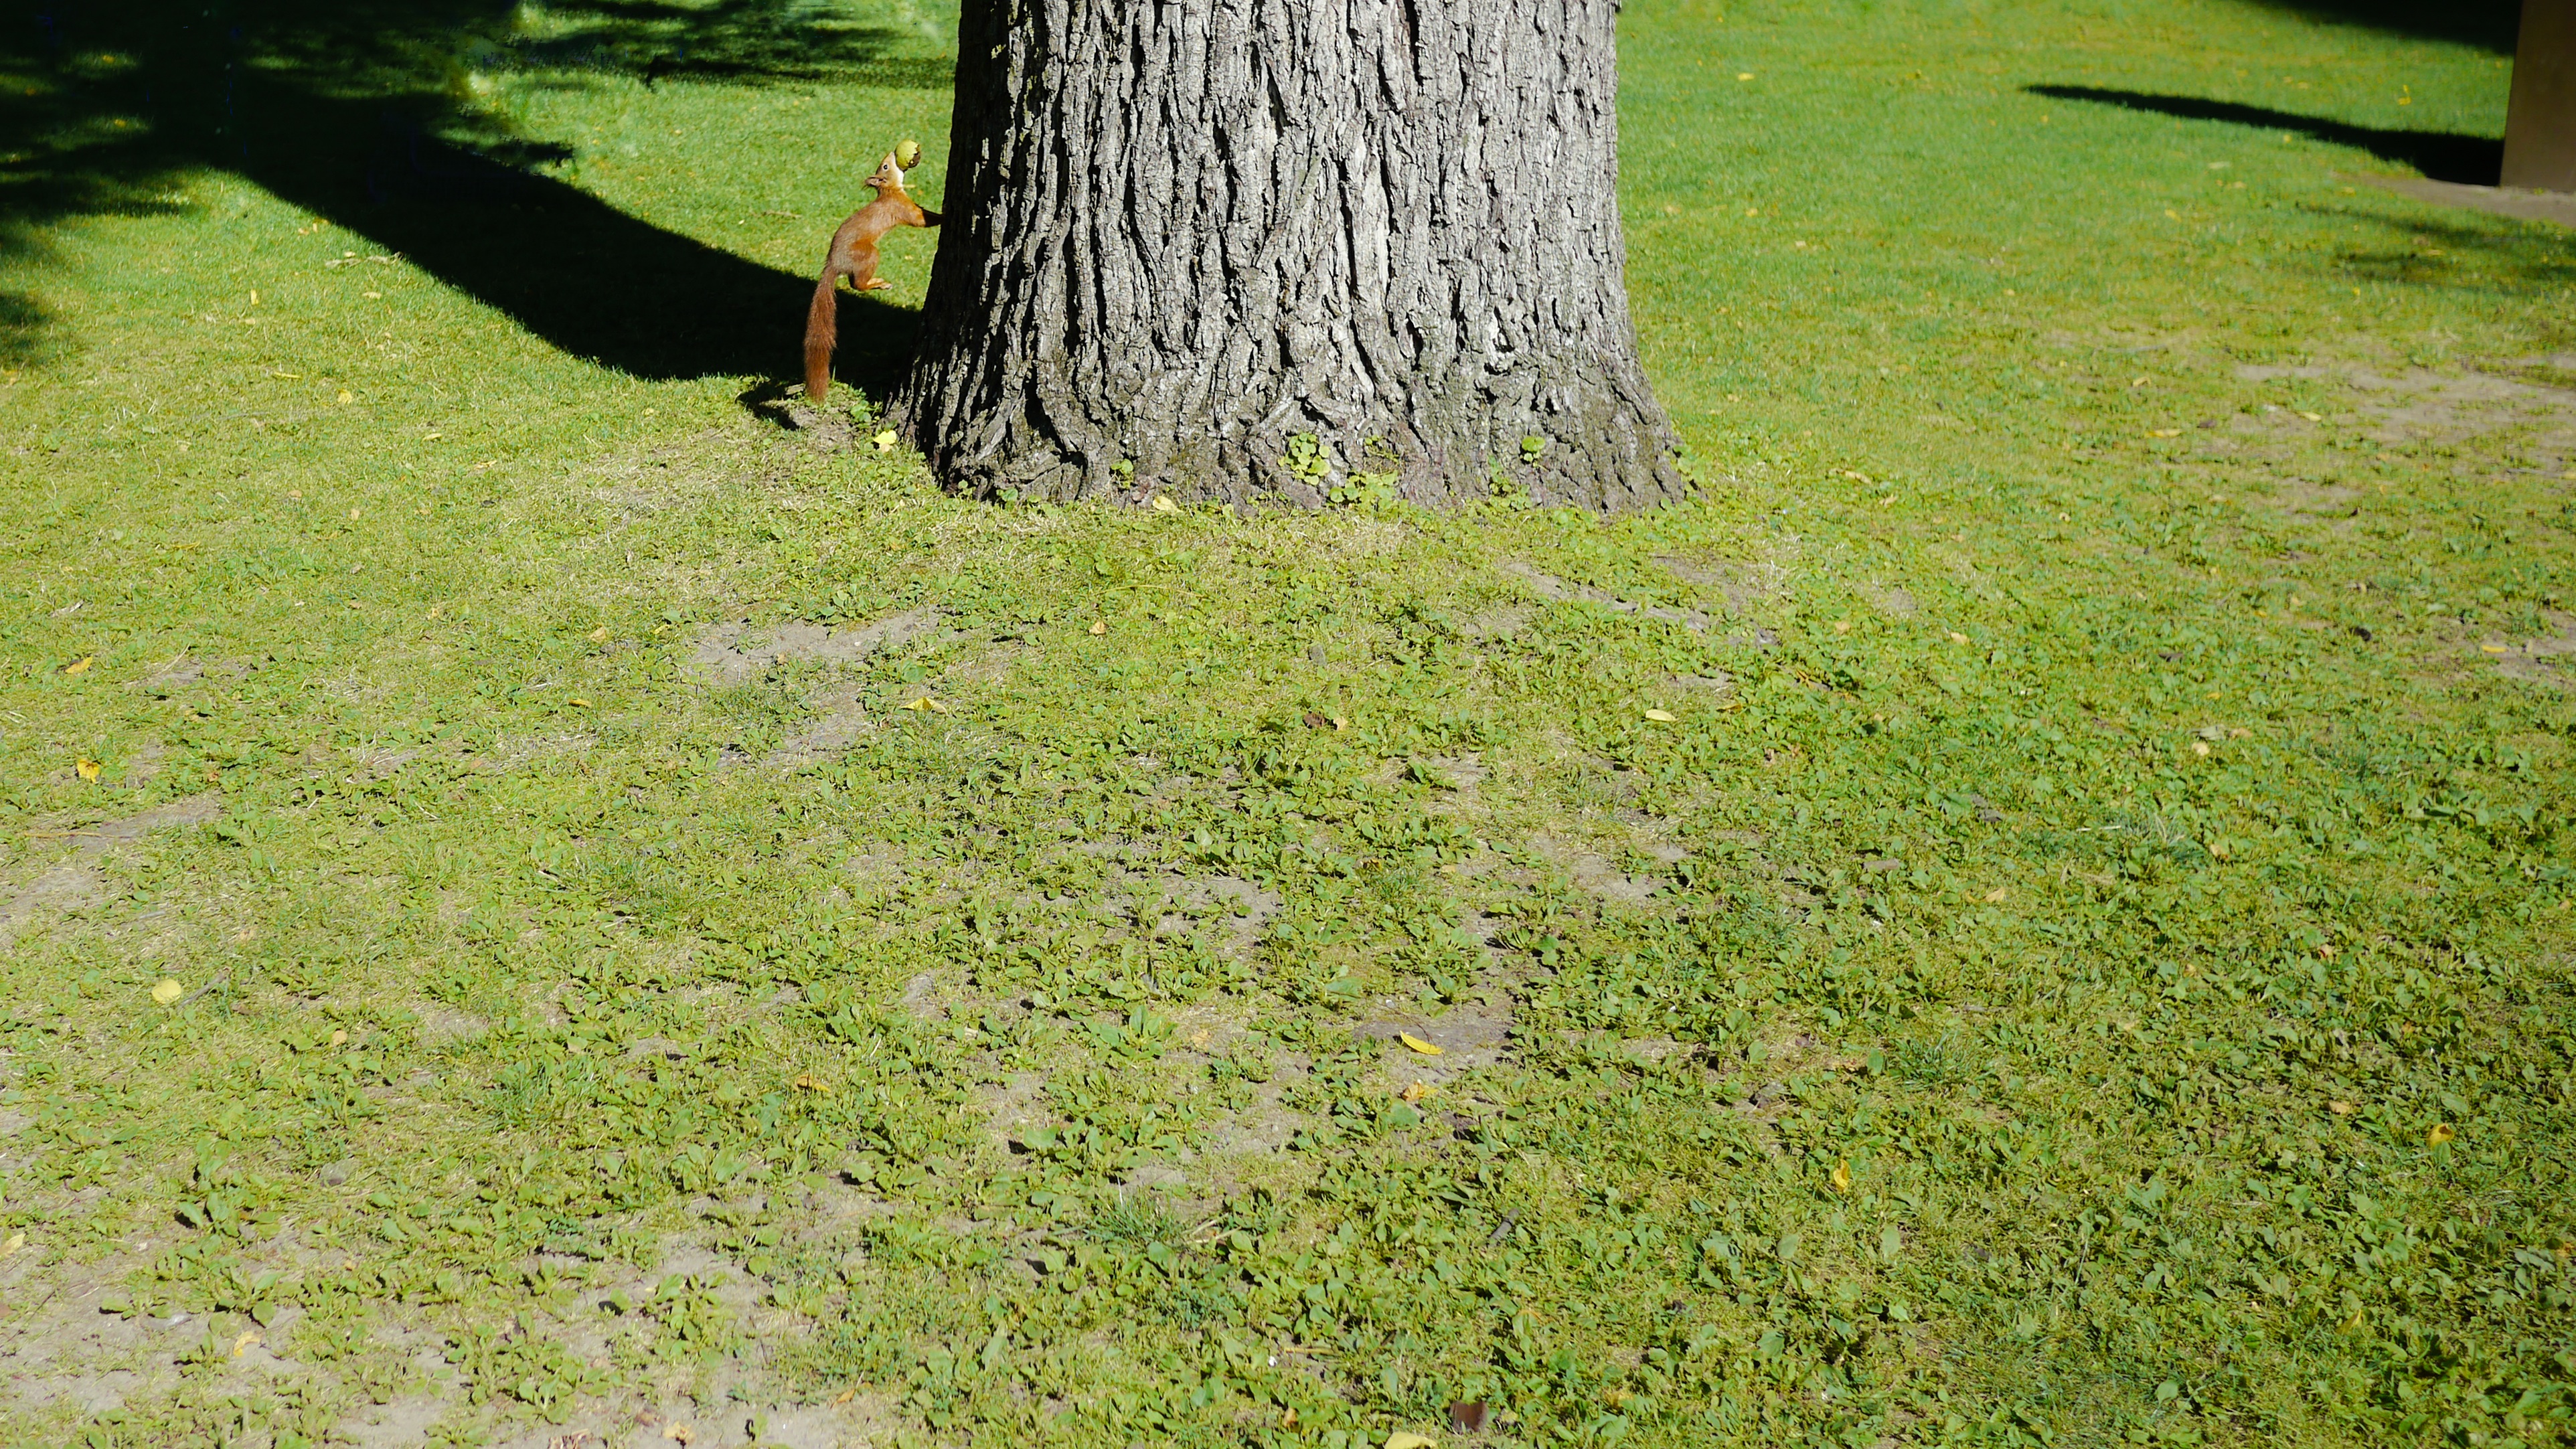
tree, grass, plant, lawn, meadow, leaf, flower, green, backyard, soil, garden, shrub, woodland, yard, flooring, grass family, woody plant